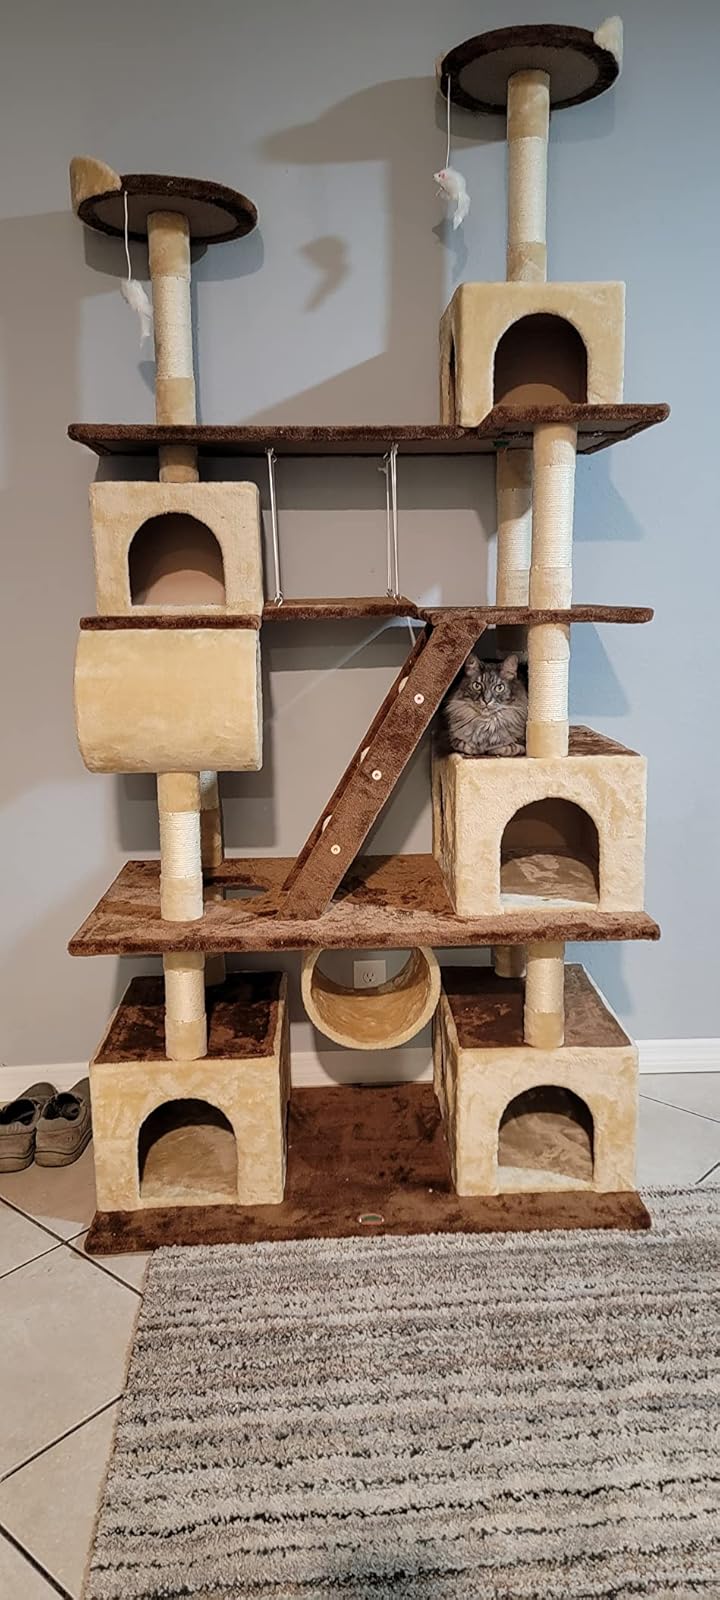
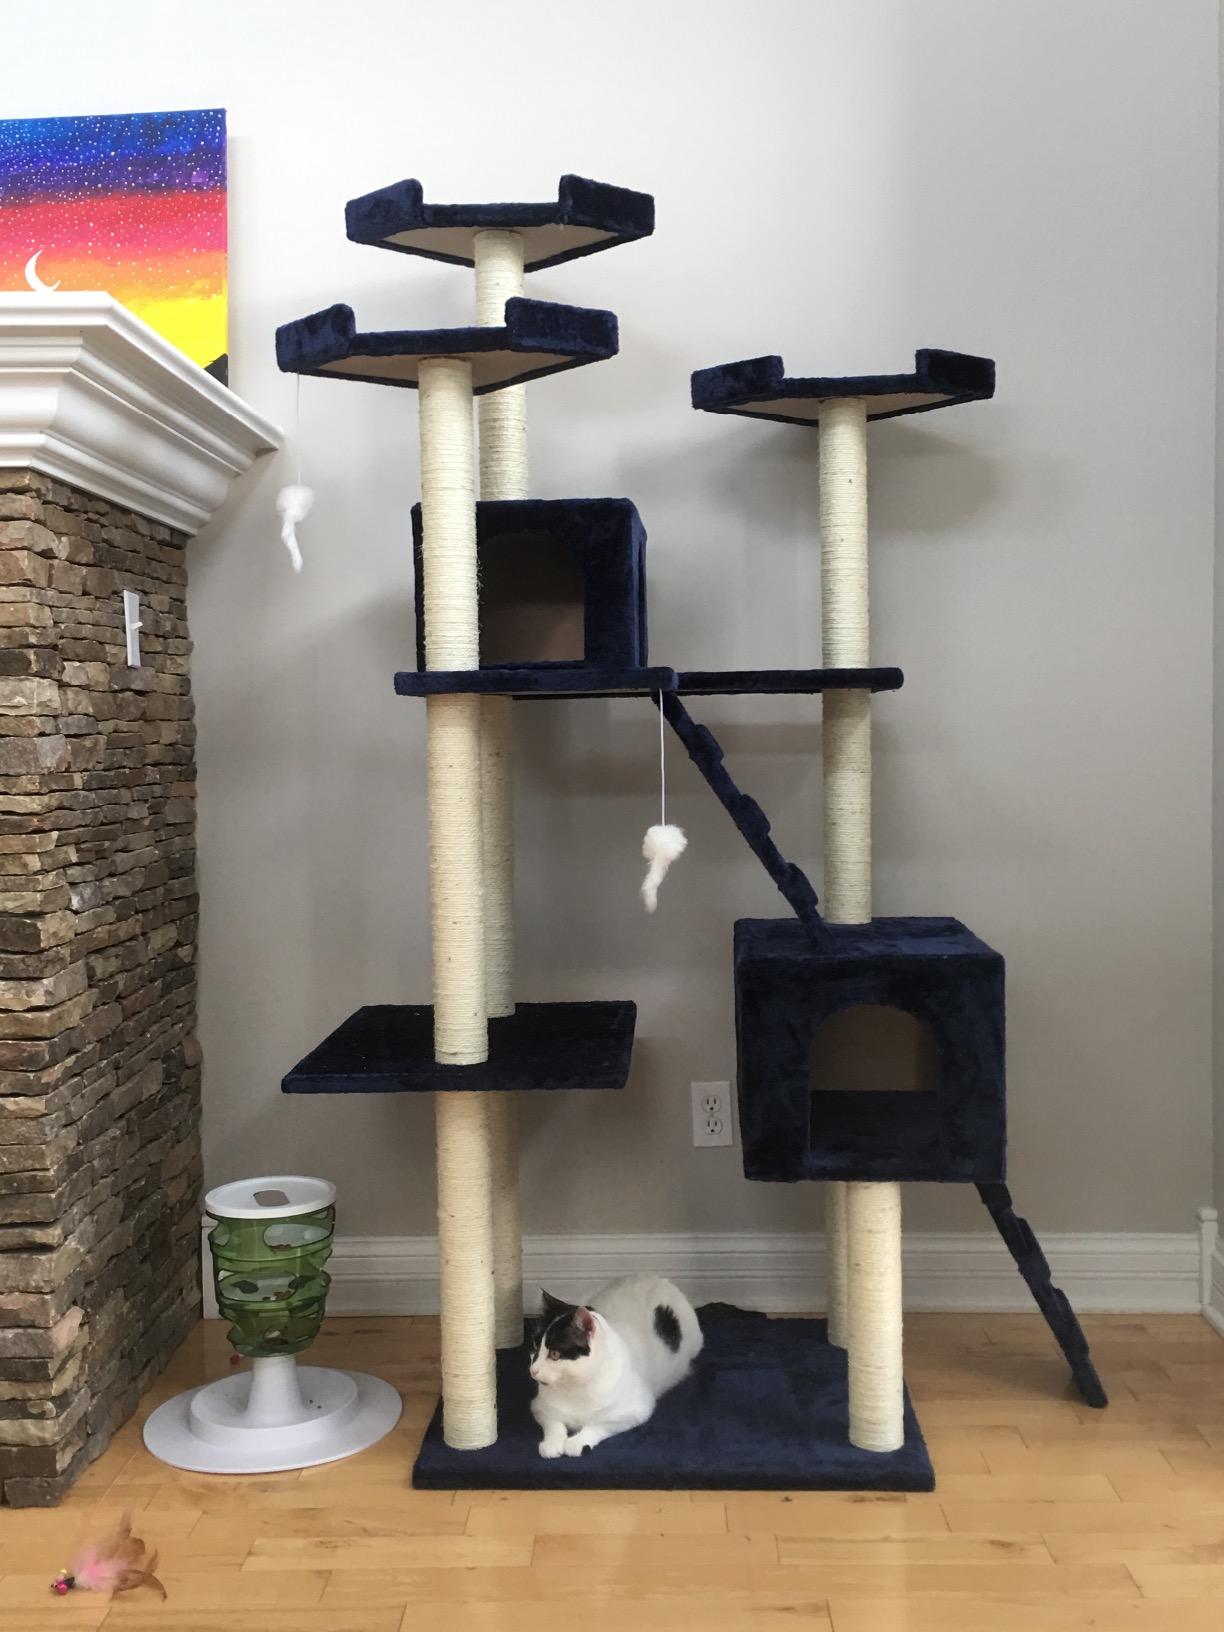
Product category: items_cat tree
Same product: no